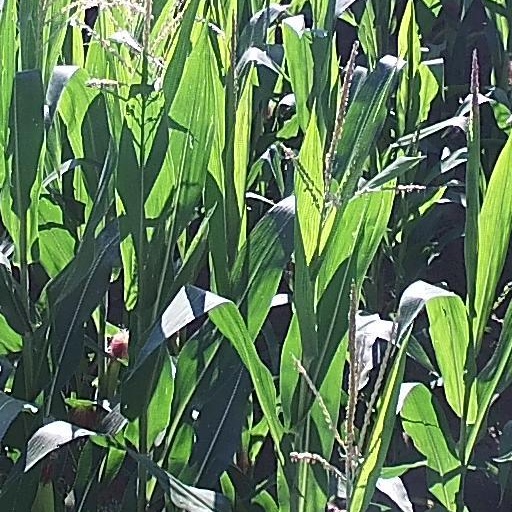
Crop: maize; corn